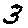
Label: 3